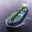
Label: ship